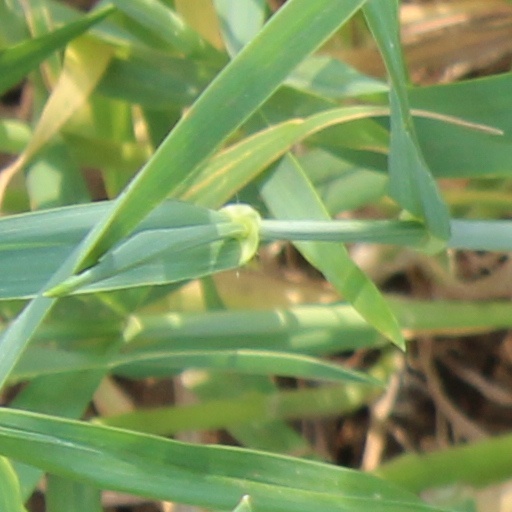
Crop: wheat